Mayagüez metropolitan area

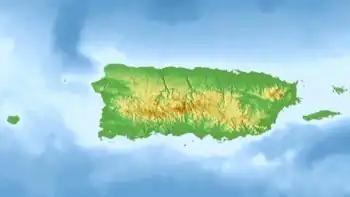

Comprising Mayagüez, Cabo Rojo, San Germán, Lajas, Sabana Grande, and Hormigueros, the Mayagüez metropolitan area is situated between the western and southern coastal plains, the Añasco Valley, the Lajas Valley, the Guanajibo Valley, and the Cordillera Central mountain subrange in the southwestern region of the main island of Puerto Rico.